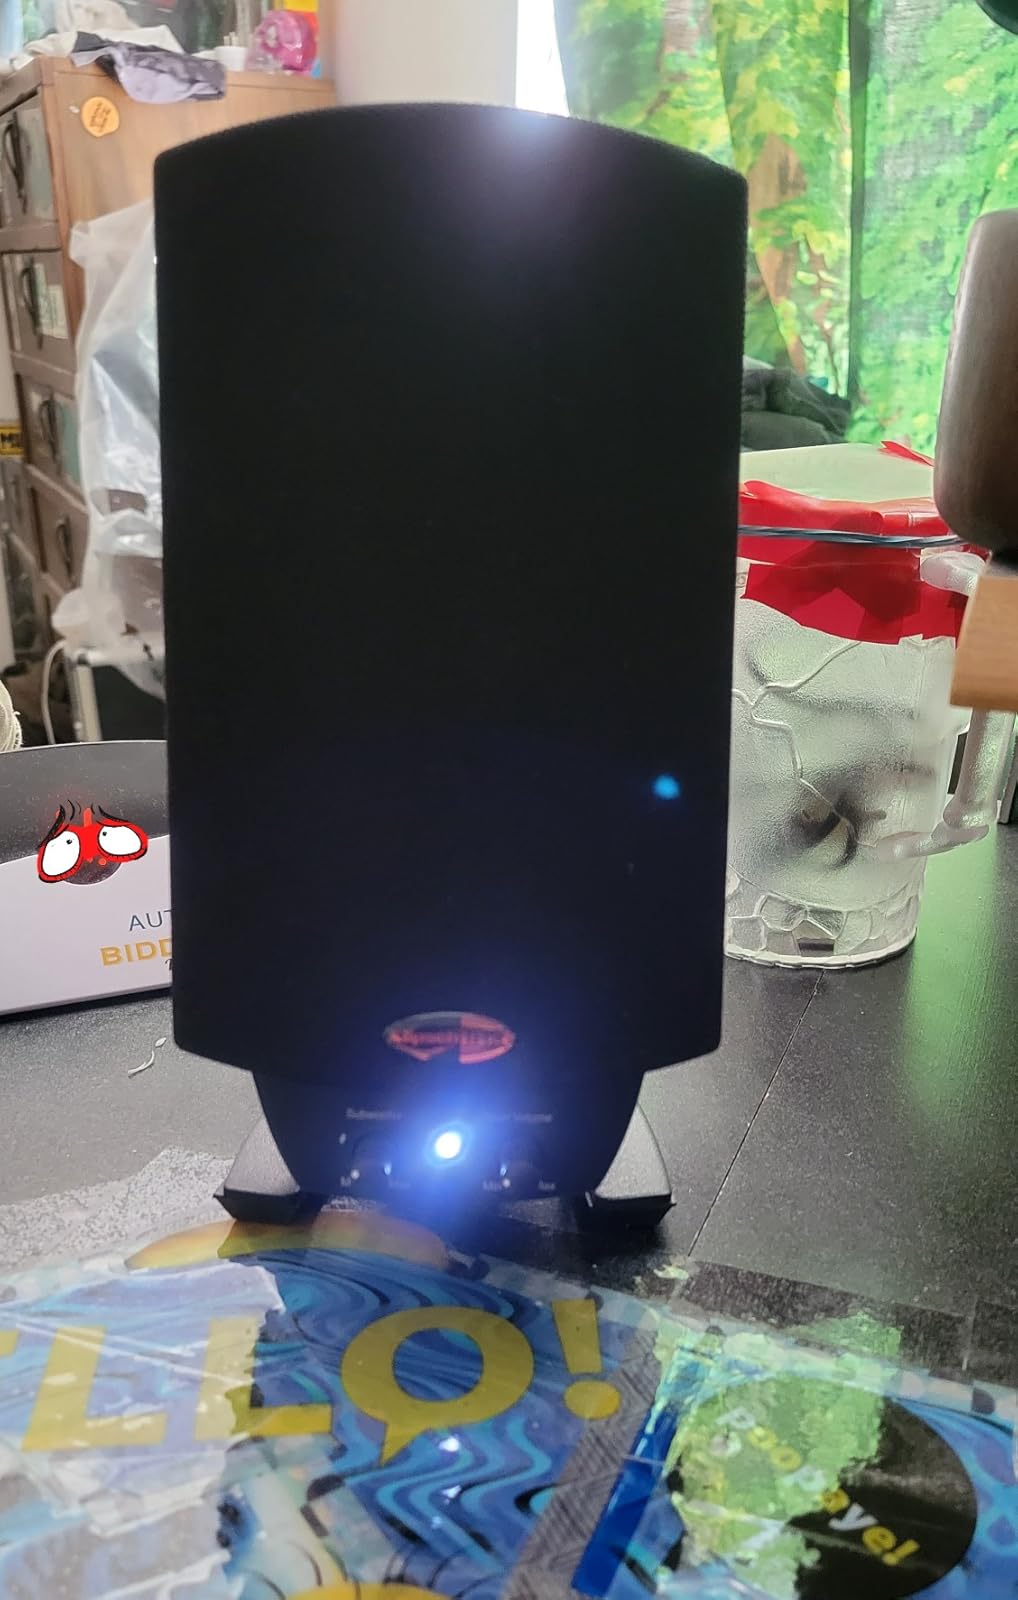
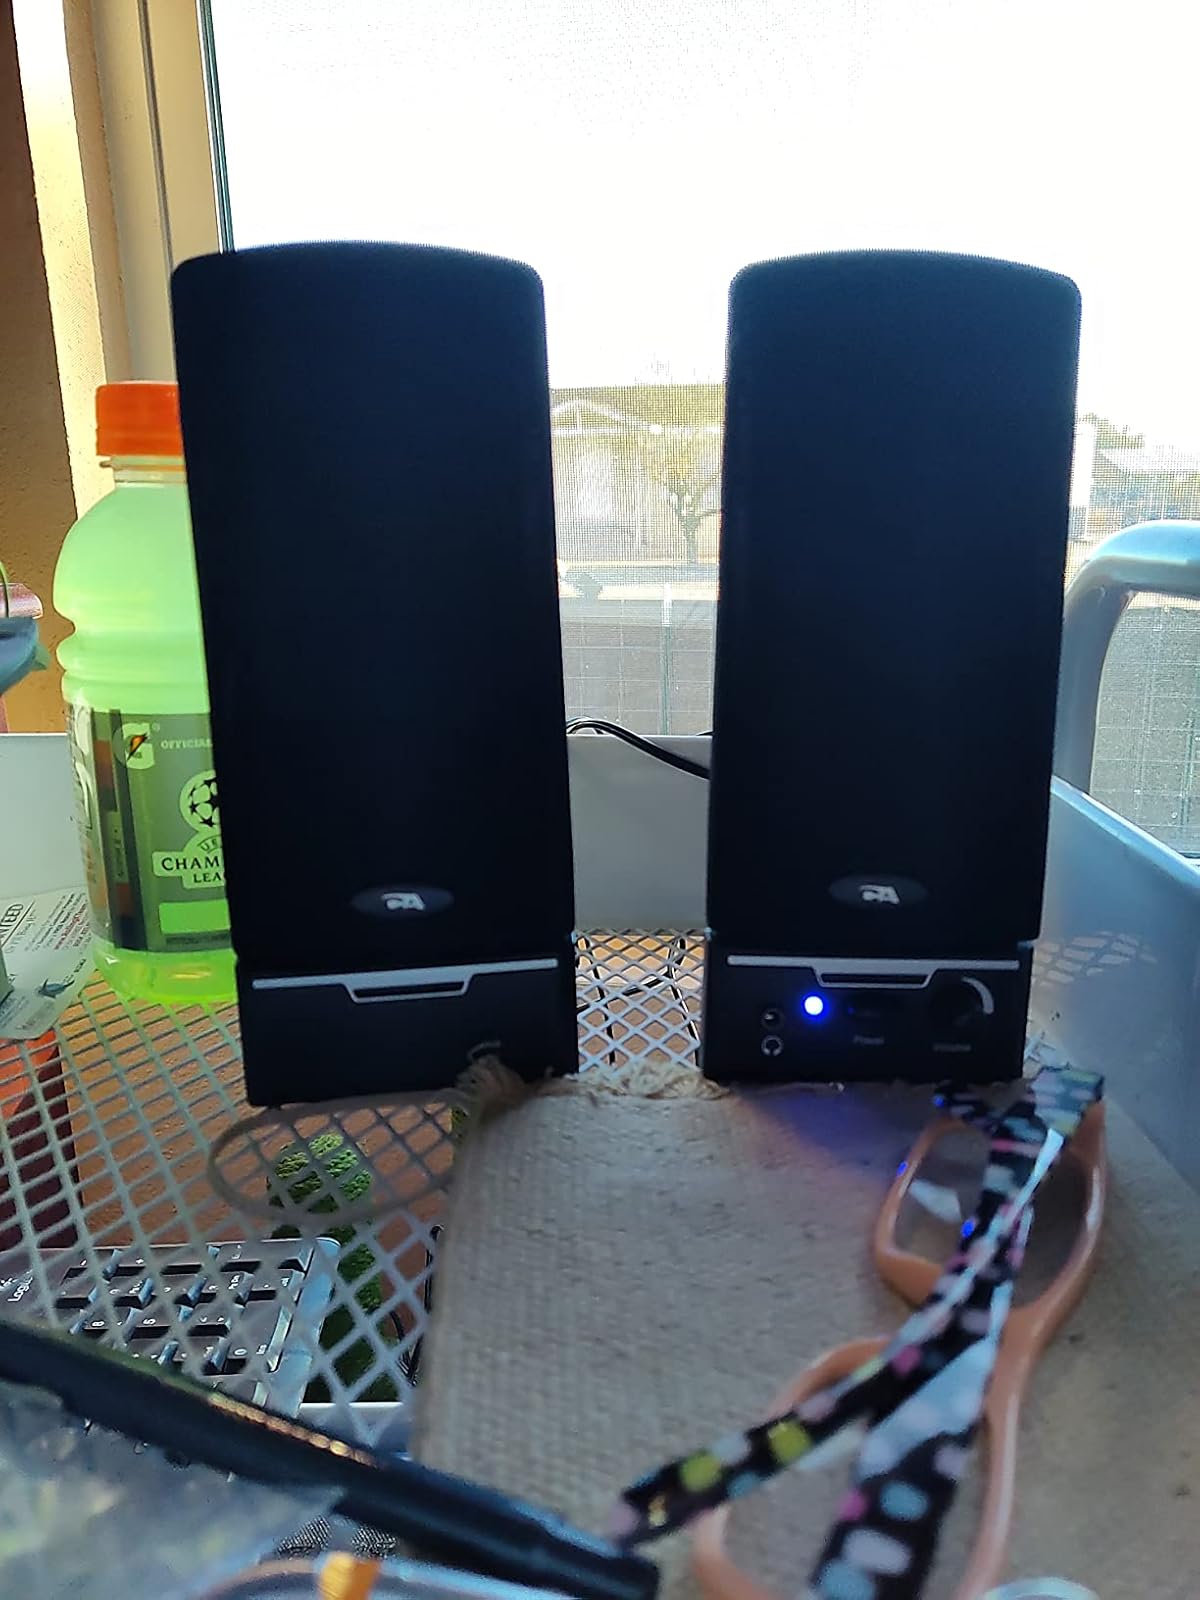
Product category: speaker
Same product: no